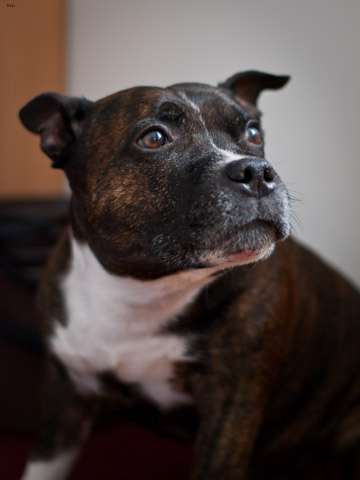
Animal: dog
Breed: staffordshire bull terrier